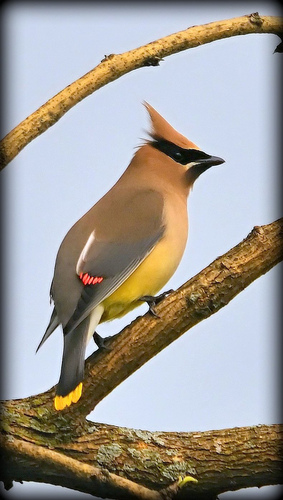
a strong streak of black over the eyes leads directly into the narrow black beak, a crest of sunset orange sticks up over the crown, and the body is mostly gray with small areas of red and yellow
this is a small silky looking bird. it looks very tropical due to the colors of it.
this bird is brown with a black beak and a yellow tail feather.
a medium sized bird that has tones of brown yellow and greya bird with black superciliary and pointy brown crown with a yellow belly.
the wings on this bird are grey with red tips, and the head is orange with a black cheek patch.
a bird with an interesting plumage on top, a black band around the head with grey and yellow body.
a majestic bird with orange and grey feathers rest on a limb.
this bird has a distinctive reddish finger tip looking on the end of the wings and on the tail is same small fingerlike yellow tips on a body of brown that goes up to the neck and blends into a lighter orange with a black eyebrow, like a mask.
this bird has a black bill and yellow belly, with a grey back and wings.
Species: Cedar Waxwing